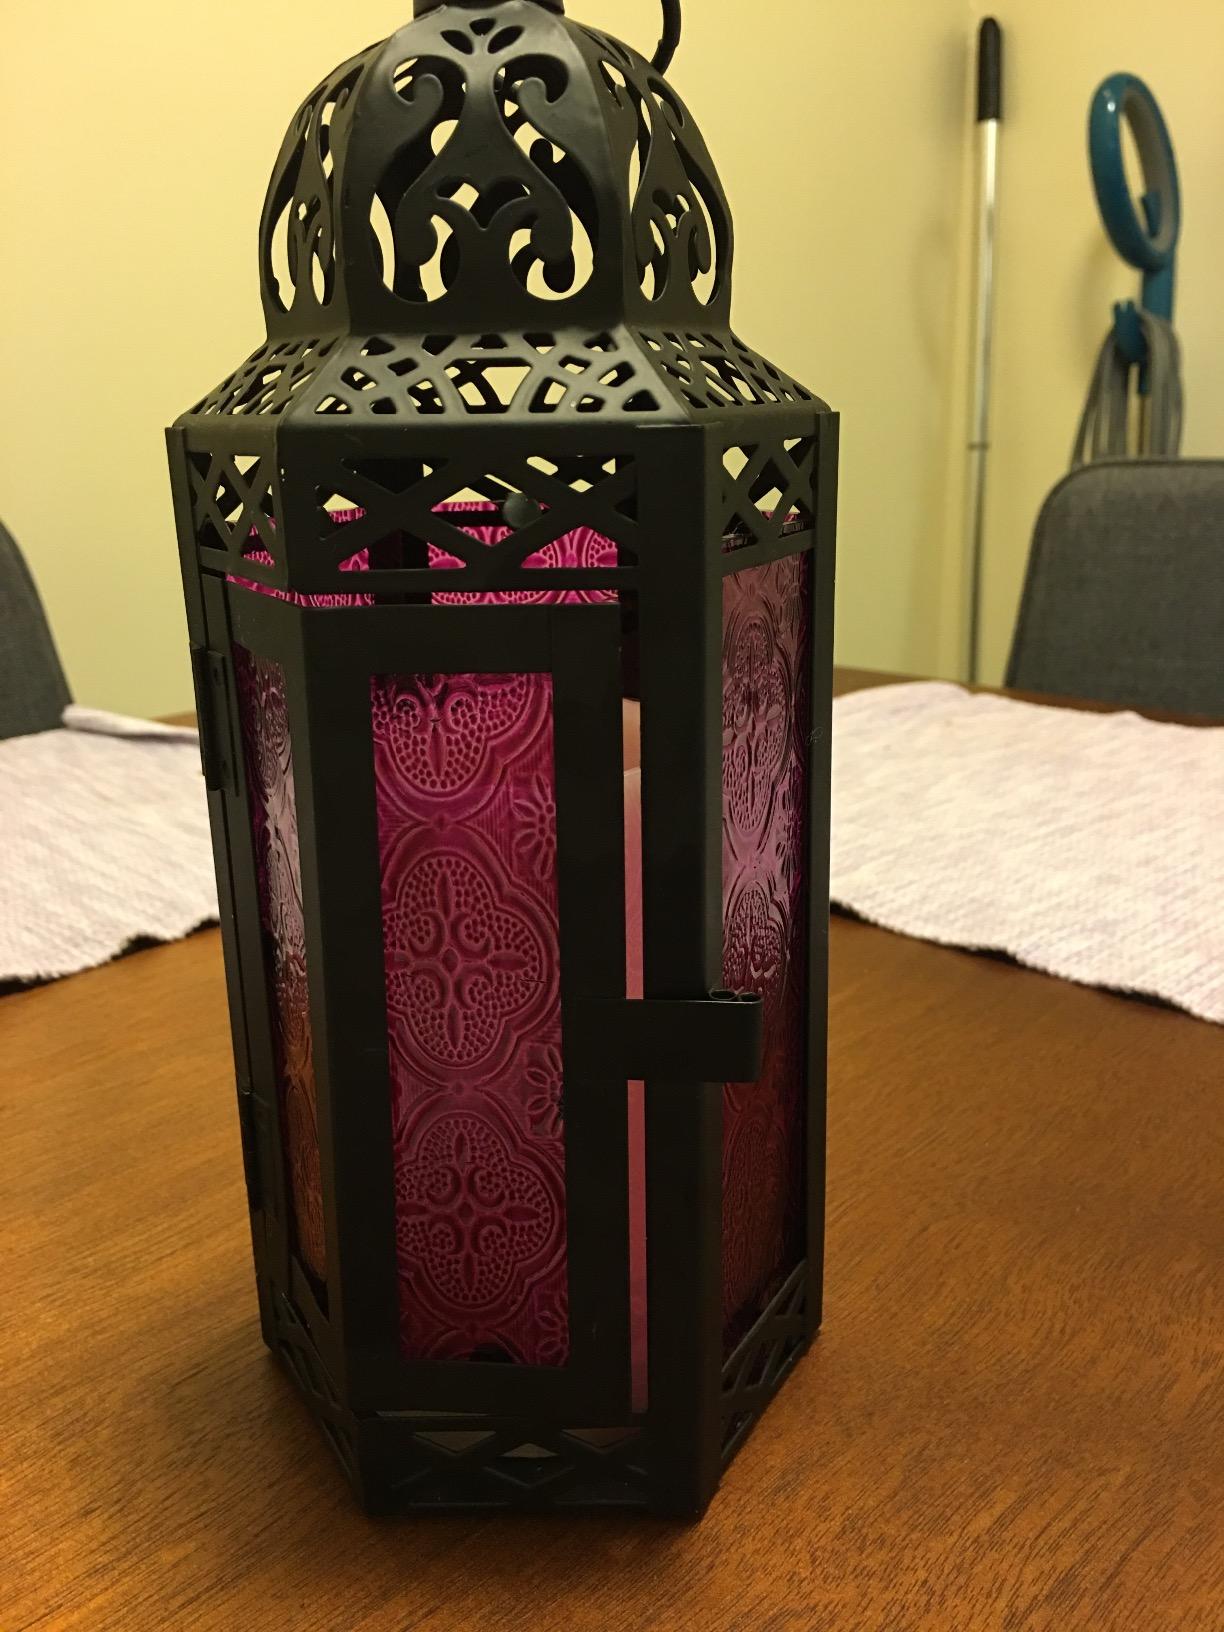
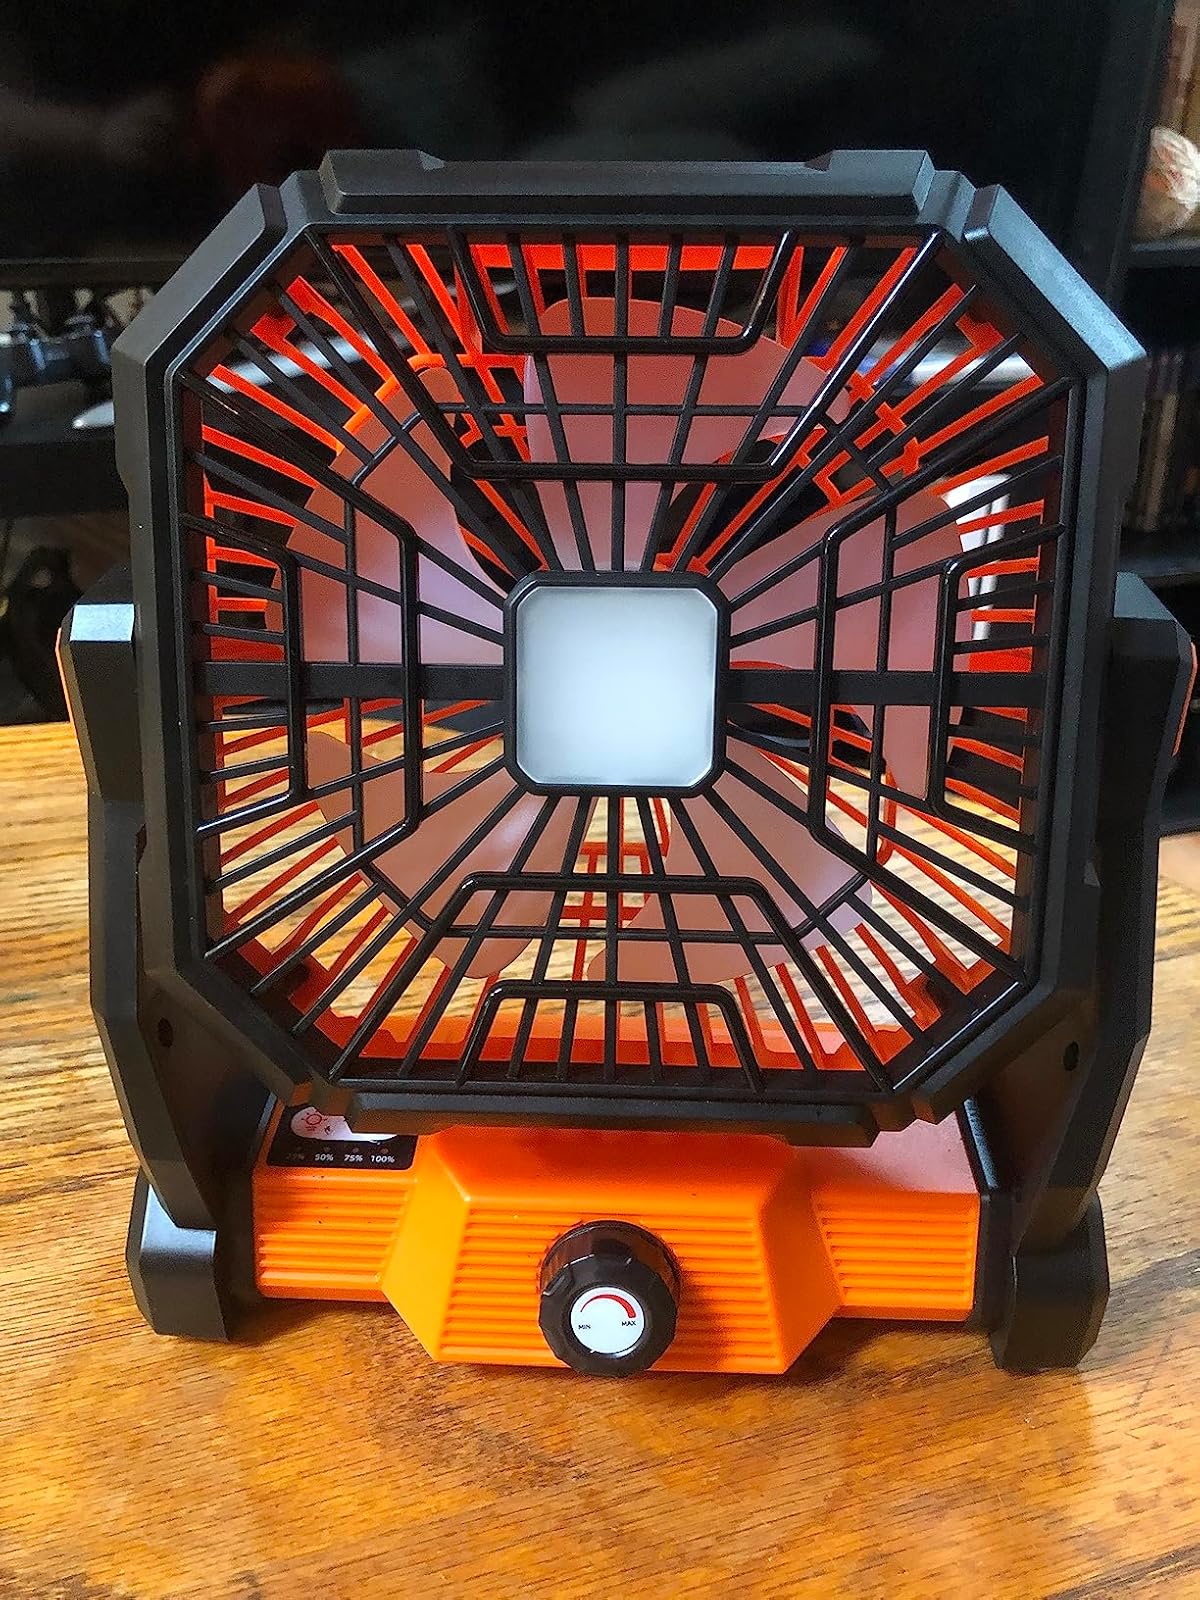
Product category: lantern
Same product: no